Solanum elaeagnifolium

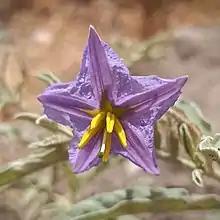
Closeup of "S. elaeagnifolium" flower

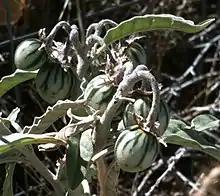
Closeup of "S. elaeagnifolium" berries

The leaves are up to 15 cm long and 0.5 to 2.5 cm wide, with shallowly waved edges, which distinguish it from the closely related Carolina Horsenettle ("S. carolinense"), which has wider, more deeply indented leaves. The flowers, appearing from April to August, have five petals united to form a star, ranging from blue to pale lavender or occasionally white; five yellow stamens and a pistil form a projecting center. The plant produces glossy yellow, orange, or red berries that last all winter and may turn brown as they dry.